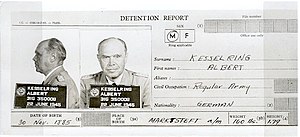
Albert Kesselring / Efter krigen / Retssag
Albert Kesselrings tilbageholdelses rapport fra juni 1945
Kesselring id foto, forfra og i profil
"Albert Kesselring var tysk feltmarskal under 2. verdenskrig. I en karriere, som strakte sig over begge verdenskrige, var Kesselring en af Tysklands dygtigste militære ledere og blev en af blot 27 soldater, som blev tildelt jernkorsets ridderkors med egeløv, sværd og diamanter. Han fik tilnavnet ""Smilende Albert"" af de Allierede og ""Onkel Albert"" af sine tropper. Han var en af de mest populære generaler under 2. verdenskrig blandt tropperne.